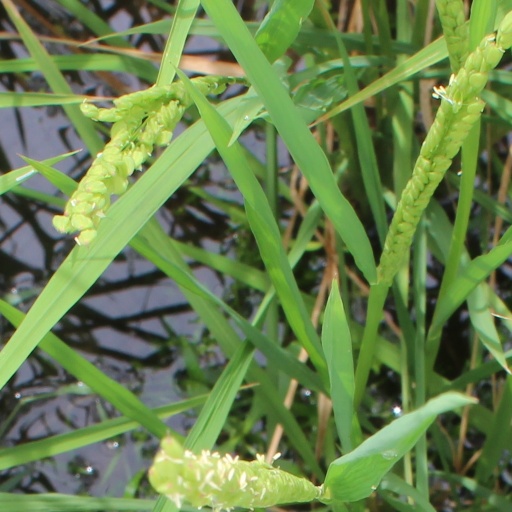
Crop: rice